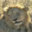
Label: lion